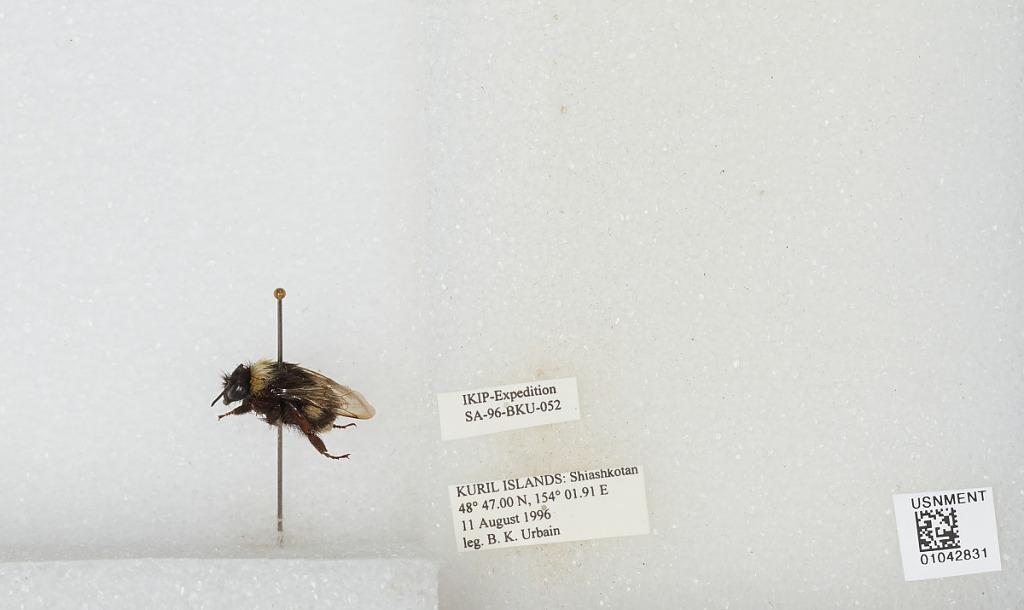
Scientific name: Bombus sp.
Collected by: B. Urbain
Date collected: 1996-8-11
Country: Russia
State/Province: Sakhalin
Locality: Kuril Islands, Shiashkotan Island
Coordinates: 48.7833, 154.032